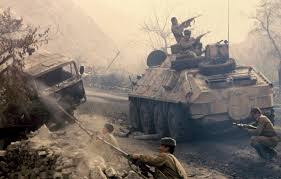
Label: BTR-60